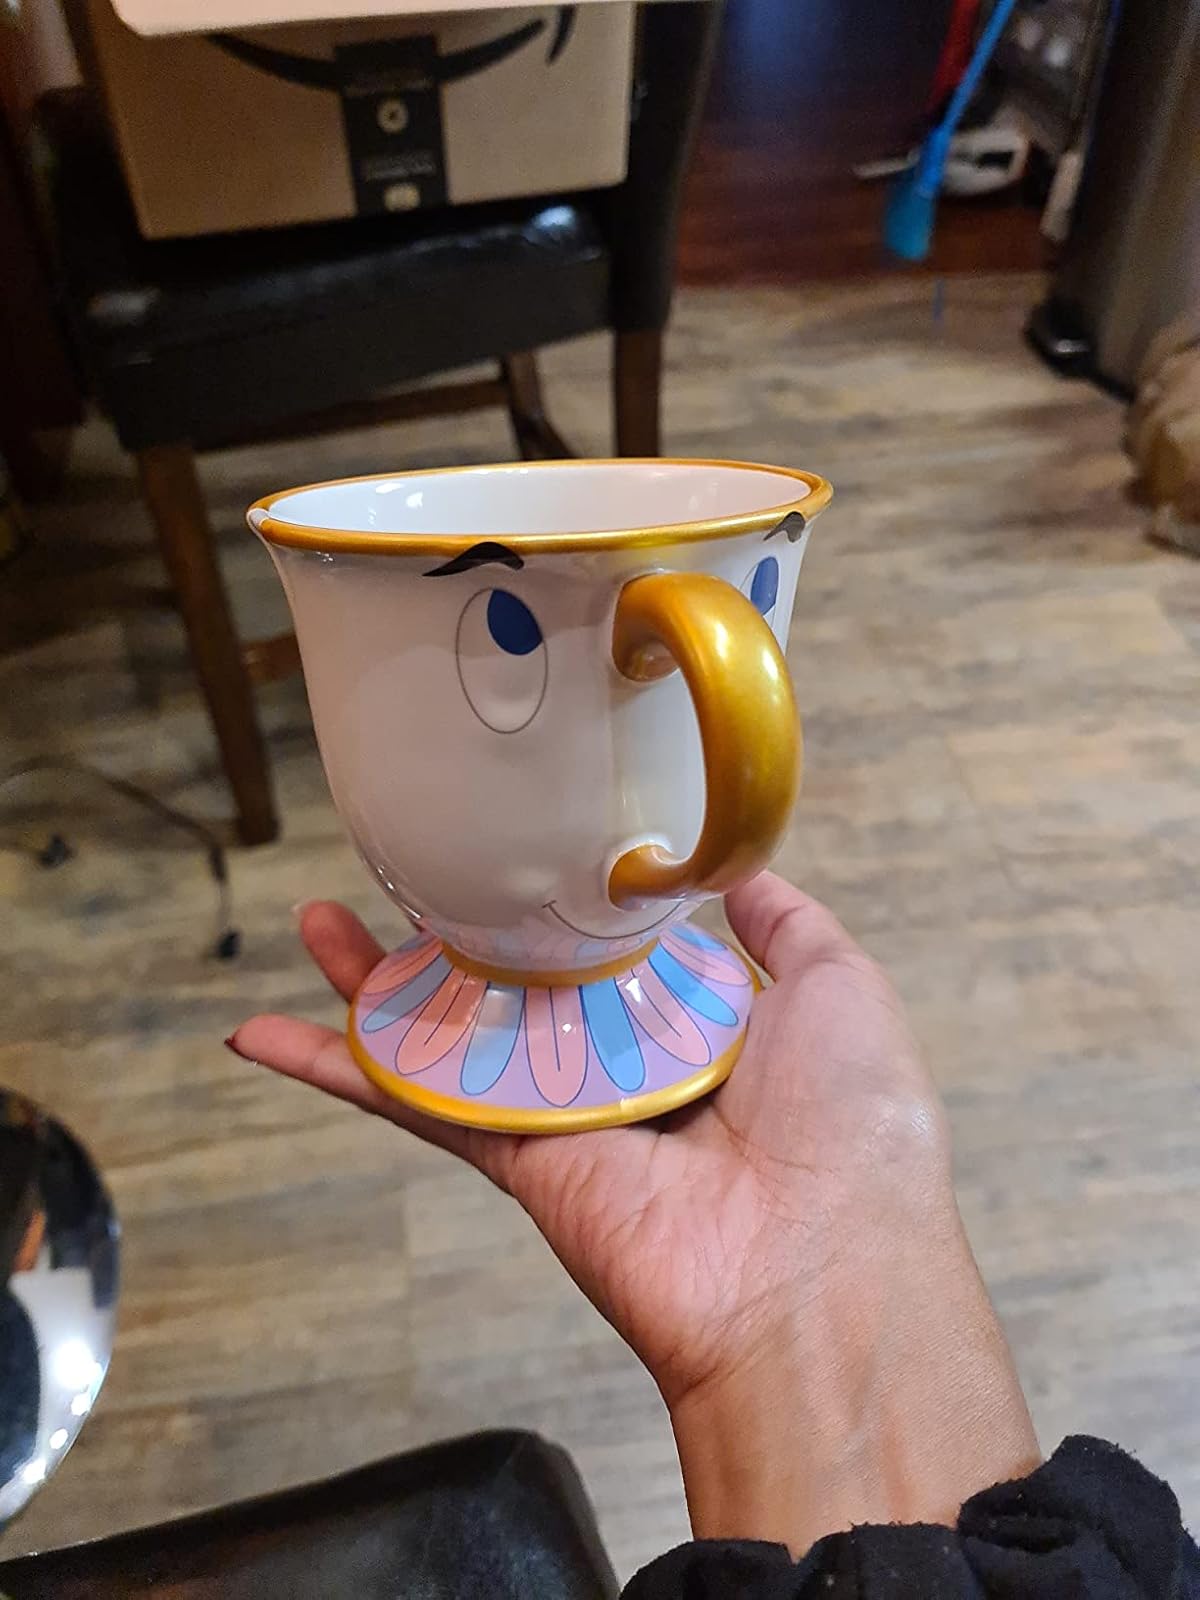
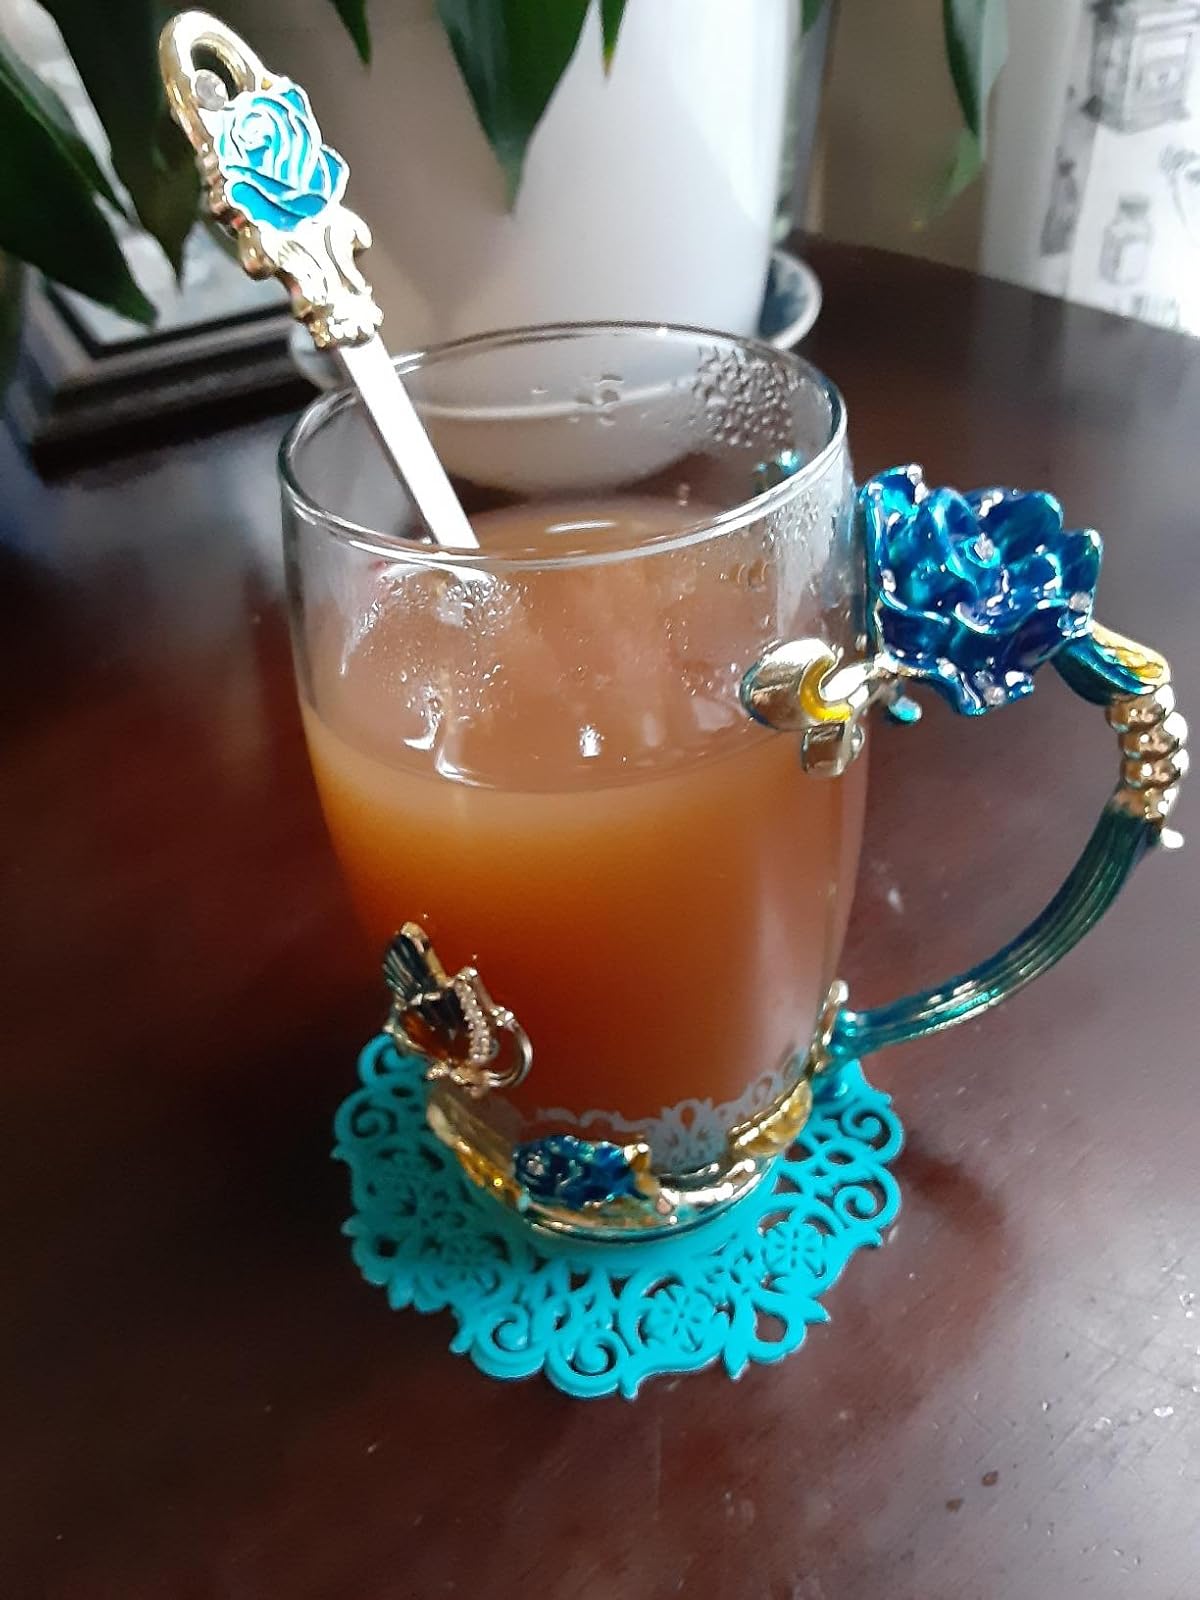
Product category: items_mug
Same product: no